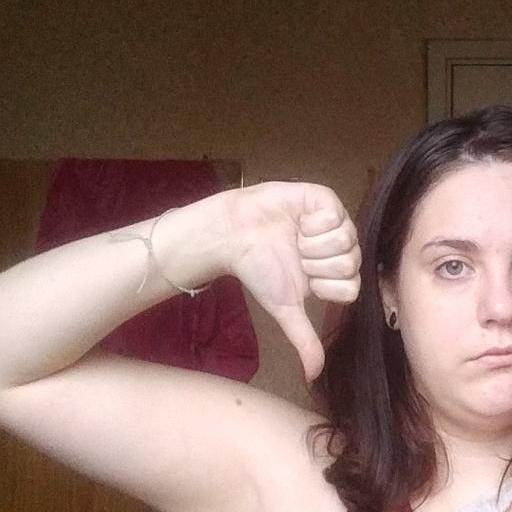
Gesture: dislike